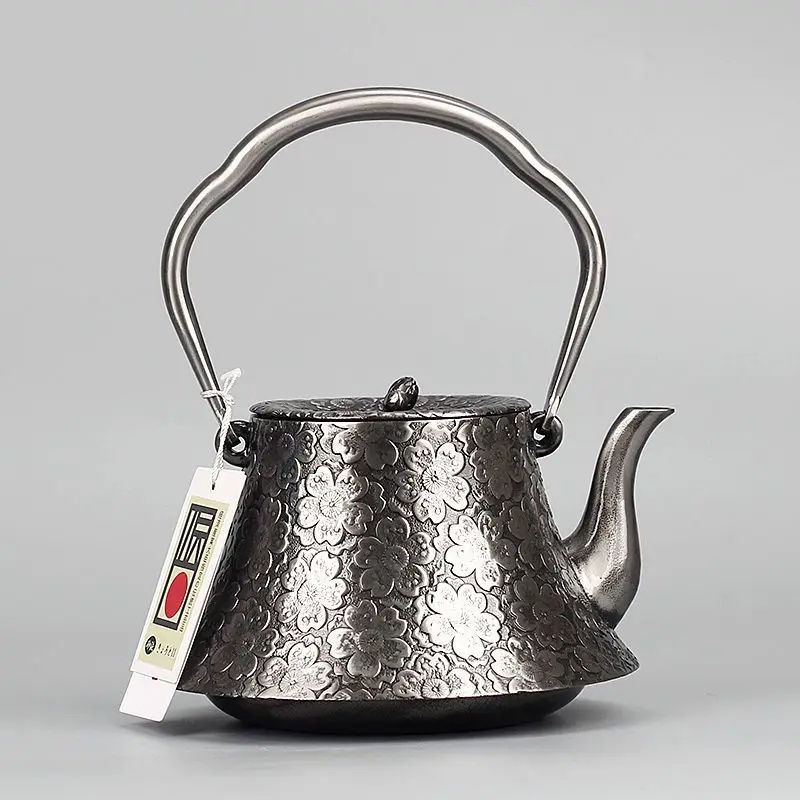
Zilveren Theepot
ZILVEREN THEEPOT - IETS VOOR JOU? Ben je op zoek naar een stijlvolle zilveren theepot die je thee-ervaring naar een hoger niveau tilt? Deze prachtige theepot, met een capaciteit van 1.5L, is precies wat je nodig hebt. Gemaakt van hoogwaardig gietijzer, zorgt het niet alleen voor duurzaamheid maar ook voor een optimale warmtebehoud. Kenmerken: Materiaal: Gietijzer Capaciteit: 1.5L Elegante bloemenpatroon gravure Ergonomisch ontworpen handvat voor comfortabele grip Perfecte schenktuit voor druppelvrij gieten Wil je meer van zulke unieke theepotten zien? Bekijk onze collectie theepotten en ontdek een wereld van stijlvolle en functionele ontwerpen. Of misschien ben je geïnteresseerd in onze antieke theepot collectie voor een vleugje nostalgie in je theetijd. Deze zilveren theepot is een must-have voor elke theeliefhebber. Voeg hem toe aan je collectie en geniet van elke kop thee alsof het je eerste is!
Category: Home & Garden > Kitchen & Dining > Tableware > Coffee Servers & Teapots > Teapots